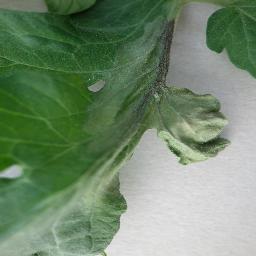
Label: Tomato___Late_blight